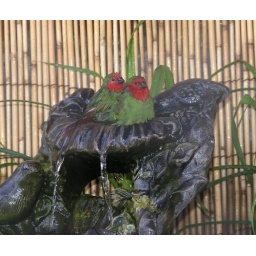
Two Red thoated parrot finches enjoying a bath in an outside aviary.